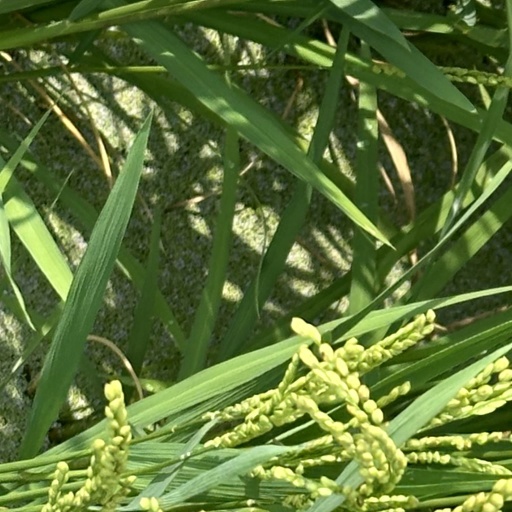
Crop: rice